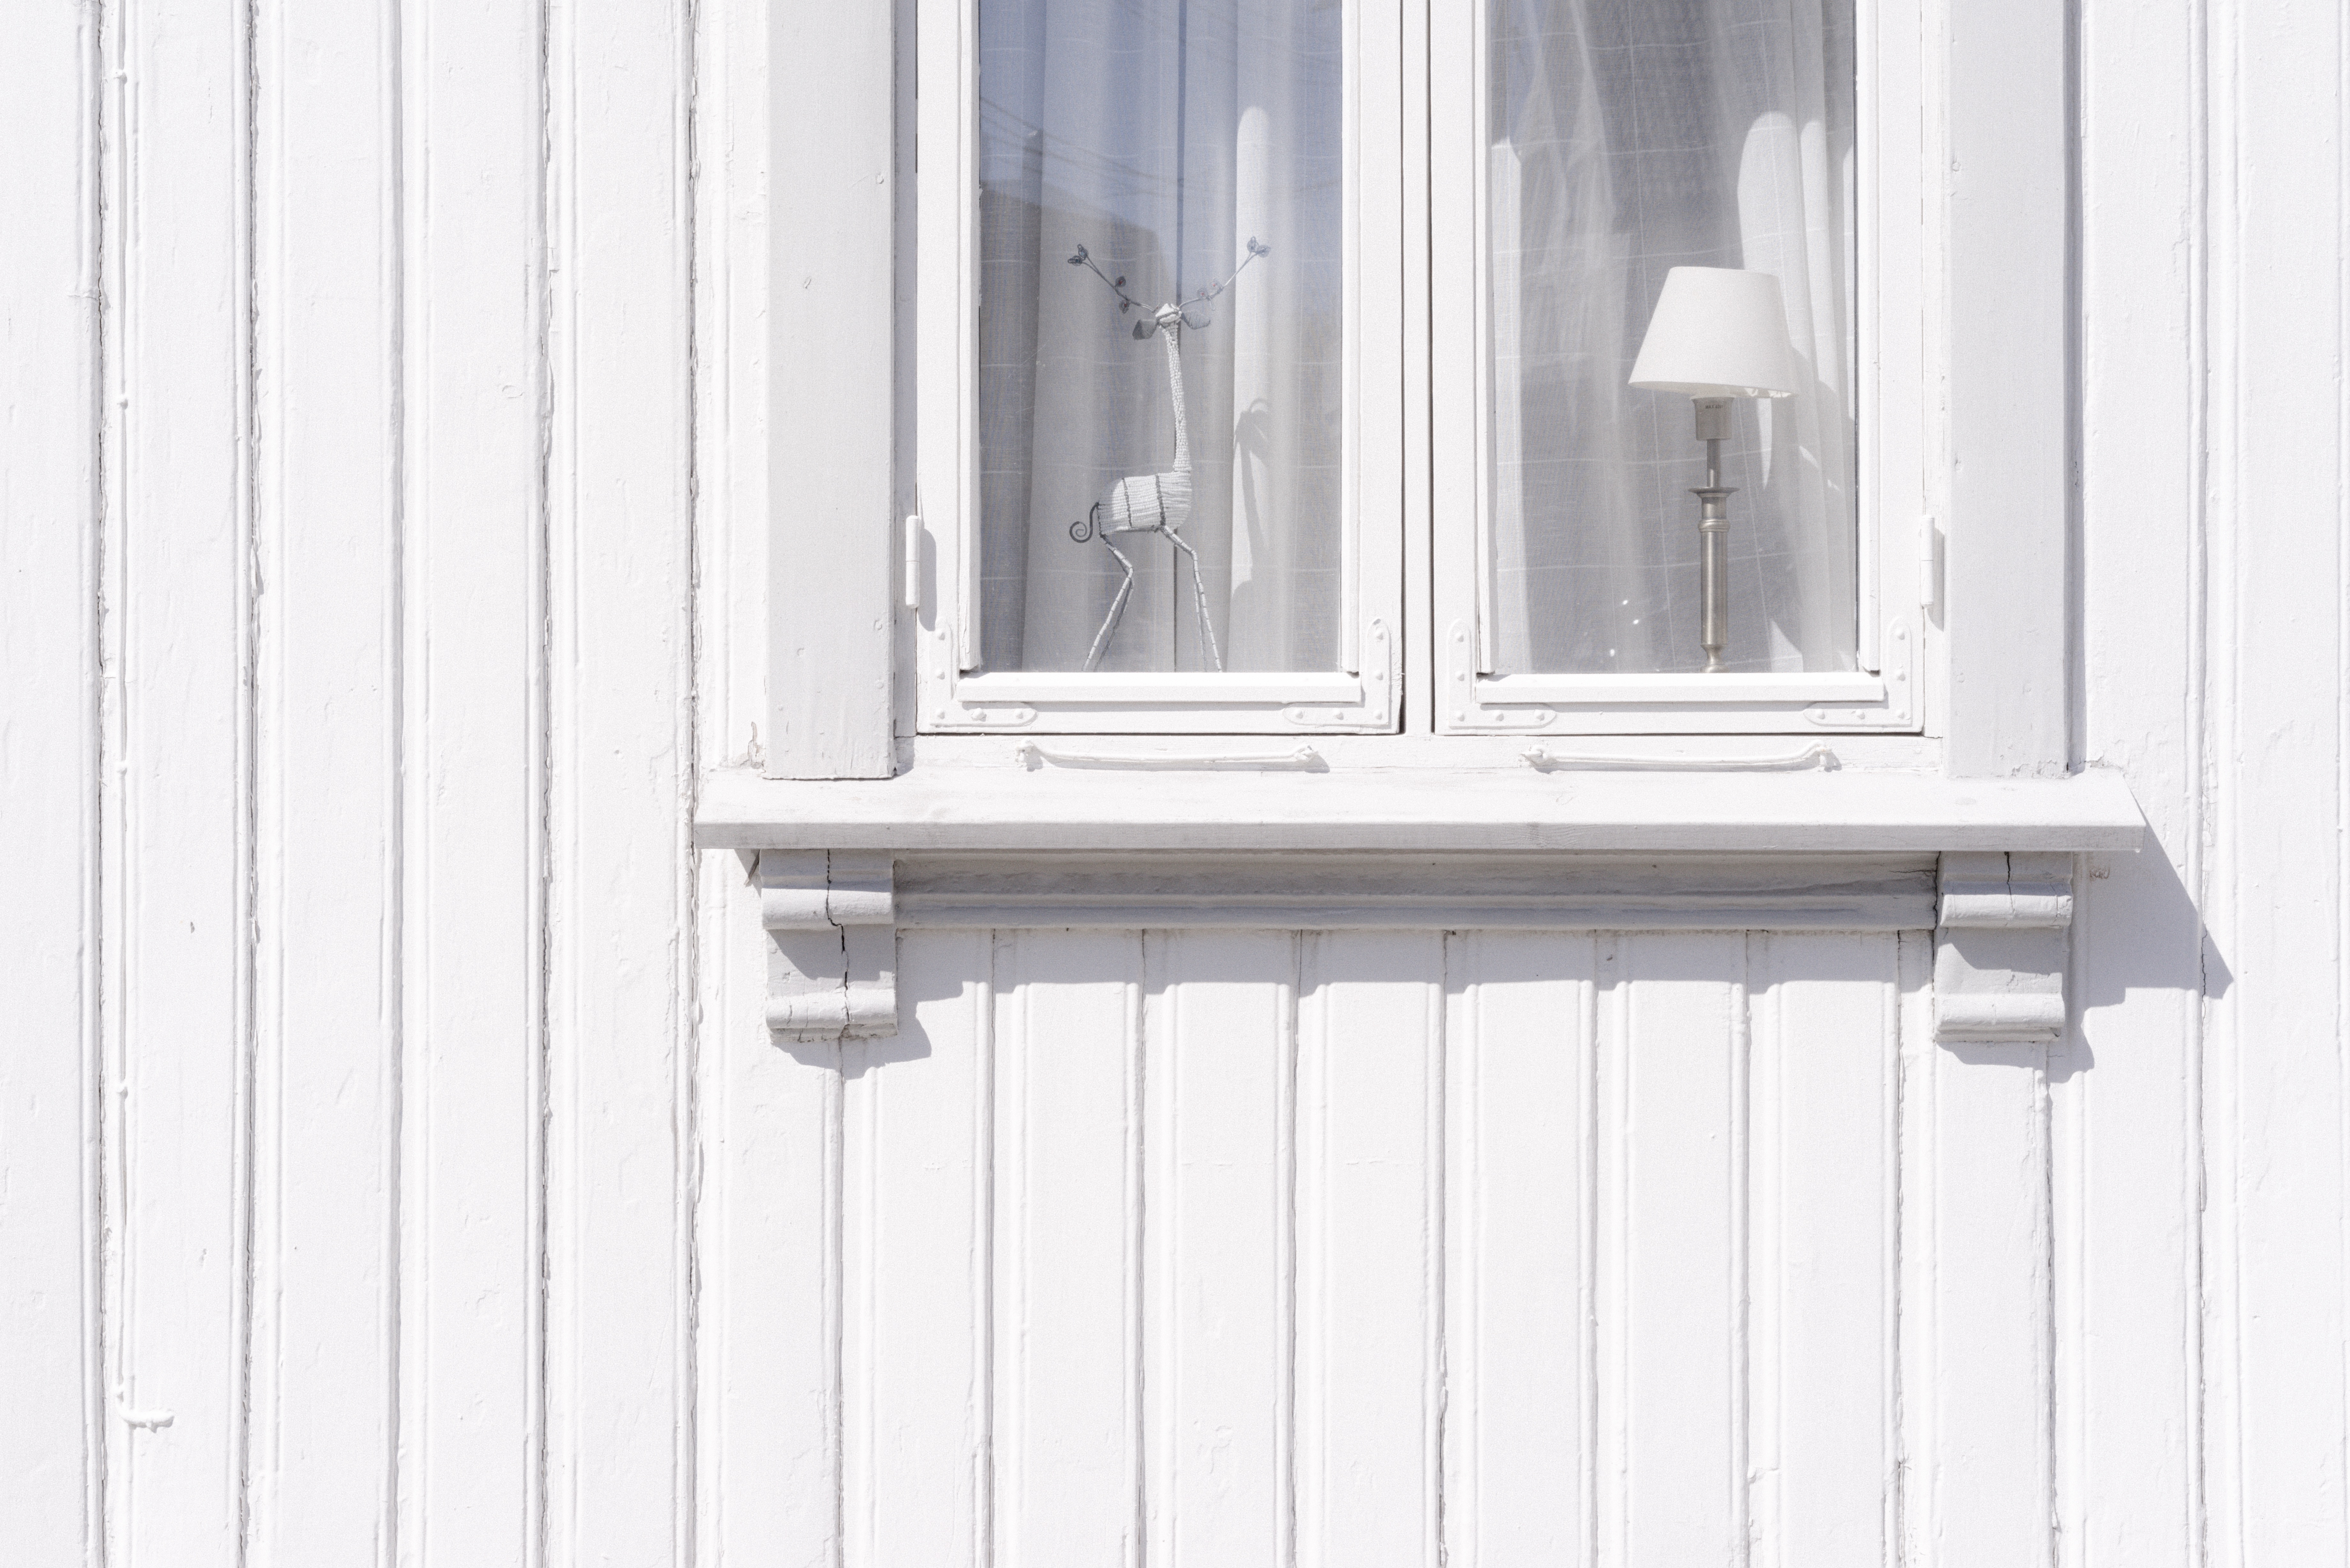
structure, window, product, cool image, angle, hinge, cool photo, product design, sash window